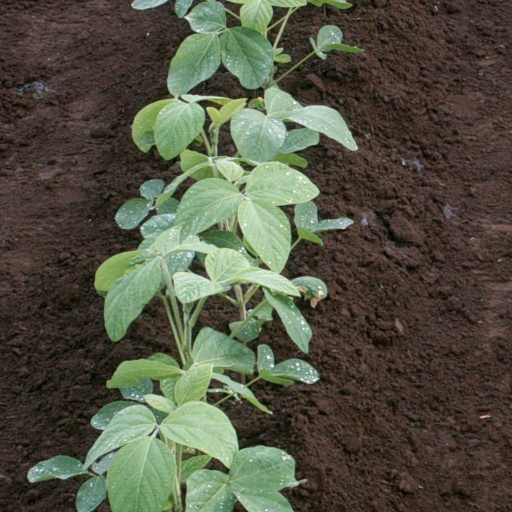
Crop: soybean